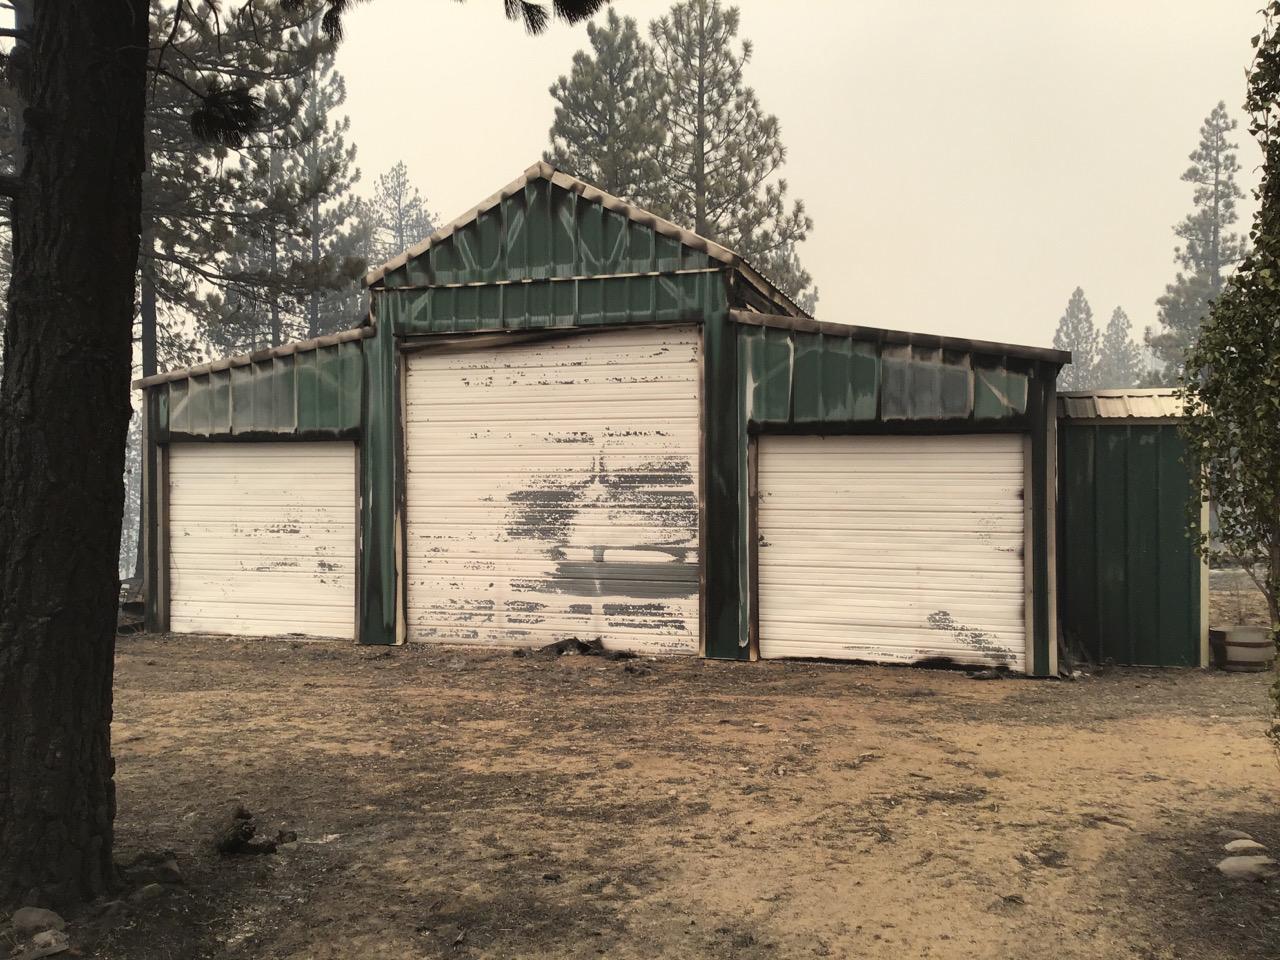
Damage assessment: destroyed